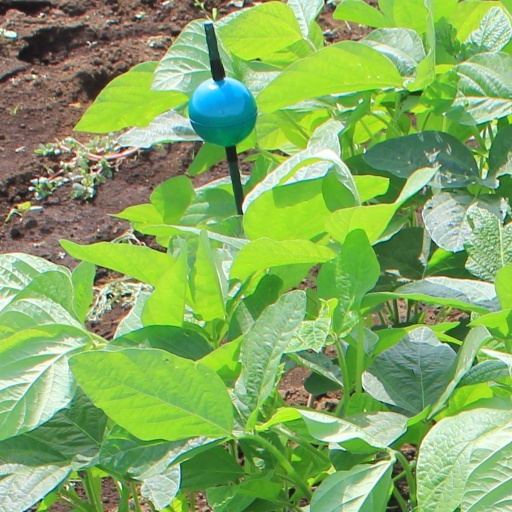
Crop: soybean